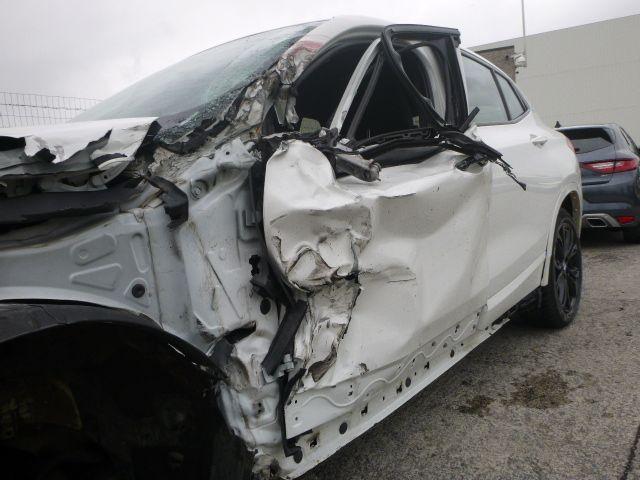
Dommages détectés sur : aile avant gauche, porte avant gauche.
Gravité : majeur